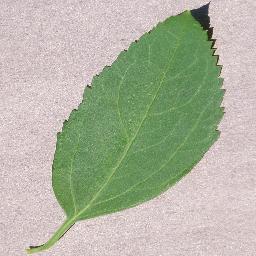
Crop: cherry
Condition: (including_sour)_healthy